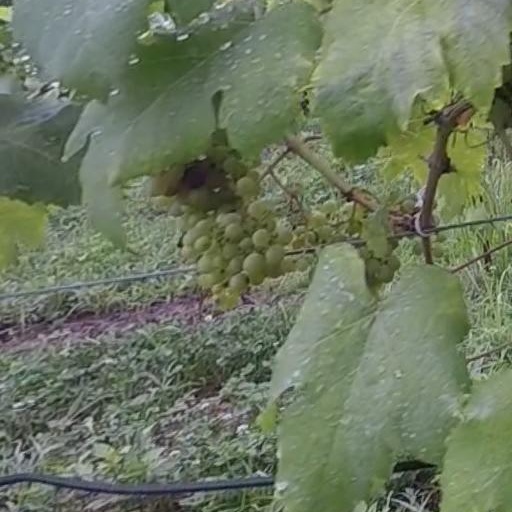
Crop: grape